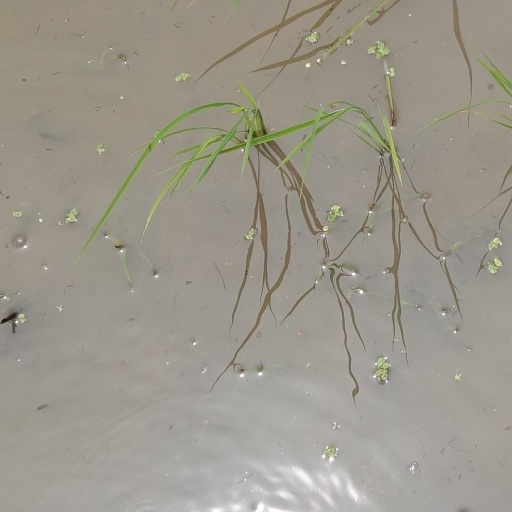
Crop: rice